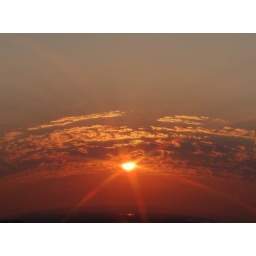
With a forest fire in the Mt Hood National forest, the smoke causes a haze in the sky and gave this result.